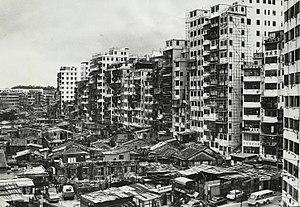
La citadelle de Kowloon, dans la péninsule de Kowloon, était une enclave chinoise au milieu de la colonie de Hong Kong, jusqu'à sa démolition au début des années 1990. Un parc lui a succédé. Le lieu était célèbre pour sa densité exceptionnelle de population et du bâti, qui laissait à peine pénétrer la lumière.